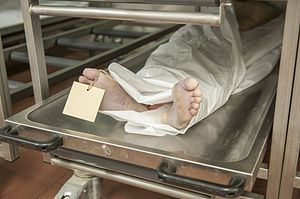
Lig
Et lig er et dødt legeme, ofte refereres til et dødt menneske. Betegnelsen bruges også om et dødt dyr jf. Den Danske Ordbog.